Scorton, North Yorkshire

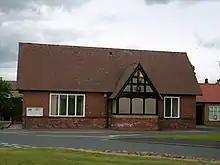
Scorton village hall

Between 1939 and 1945 the village was home to RAF Scorton, which served as a satellite of RAF Catterick. Many squadrons flew from Scorton during the Second World War including No. 56 Squadron RAF who flew Spitfires and others who flew Beaufighters. The aerodrome has now been extensively quarried away.